Intercollegiate Ethics Bowl

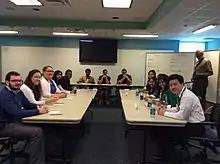
Ethics Bowl competition about to begin

The Intercollegiate Ethics Bowl is an annual competitive intercollegiate ethics debate tournament for university students in the United States organized by the Association for Practical and Professional Ethics (APPE). While the term bowl is a reference to American football bowl games, the event itself may have been inspired more directly by the College Bowl quiz show.